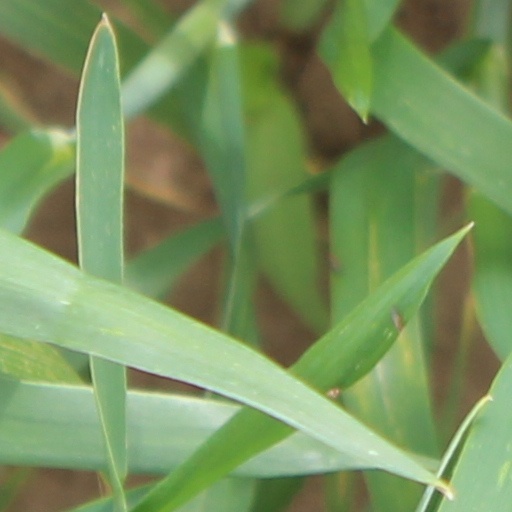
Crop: wheat